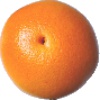
Label: pink_grapefruit